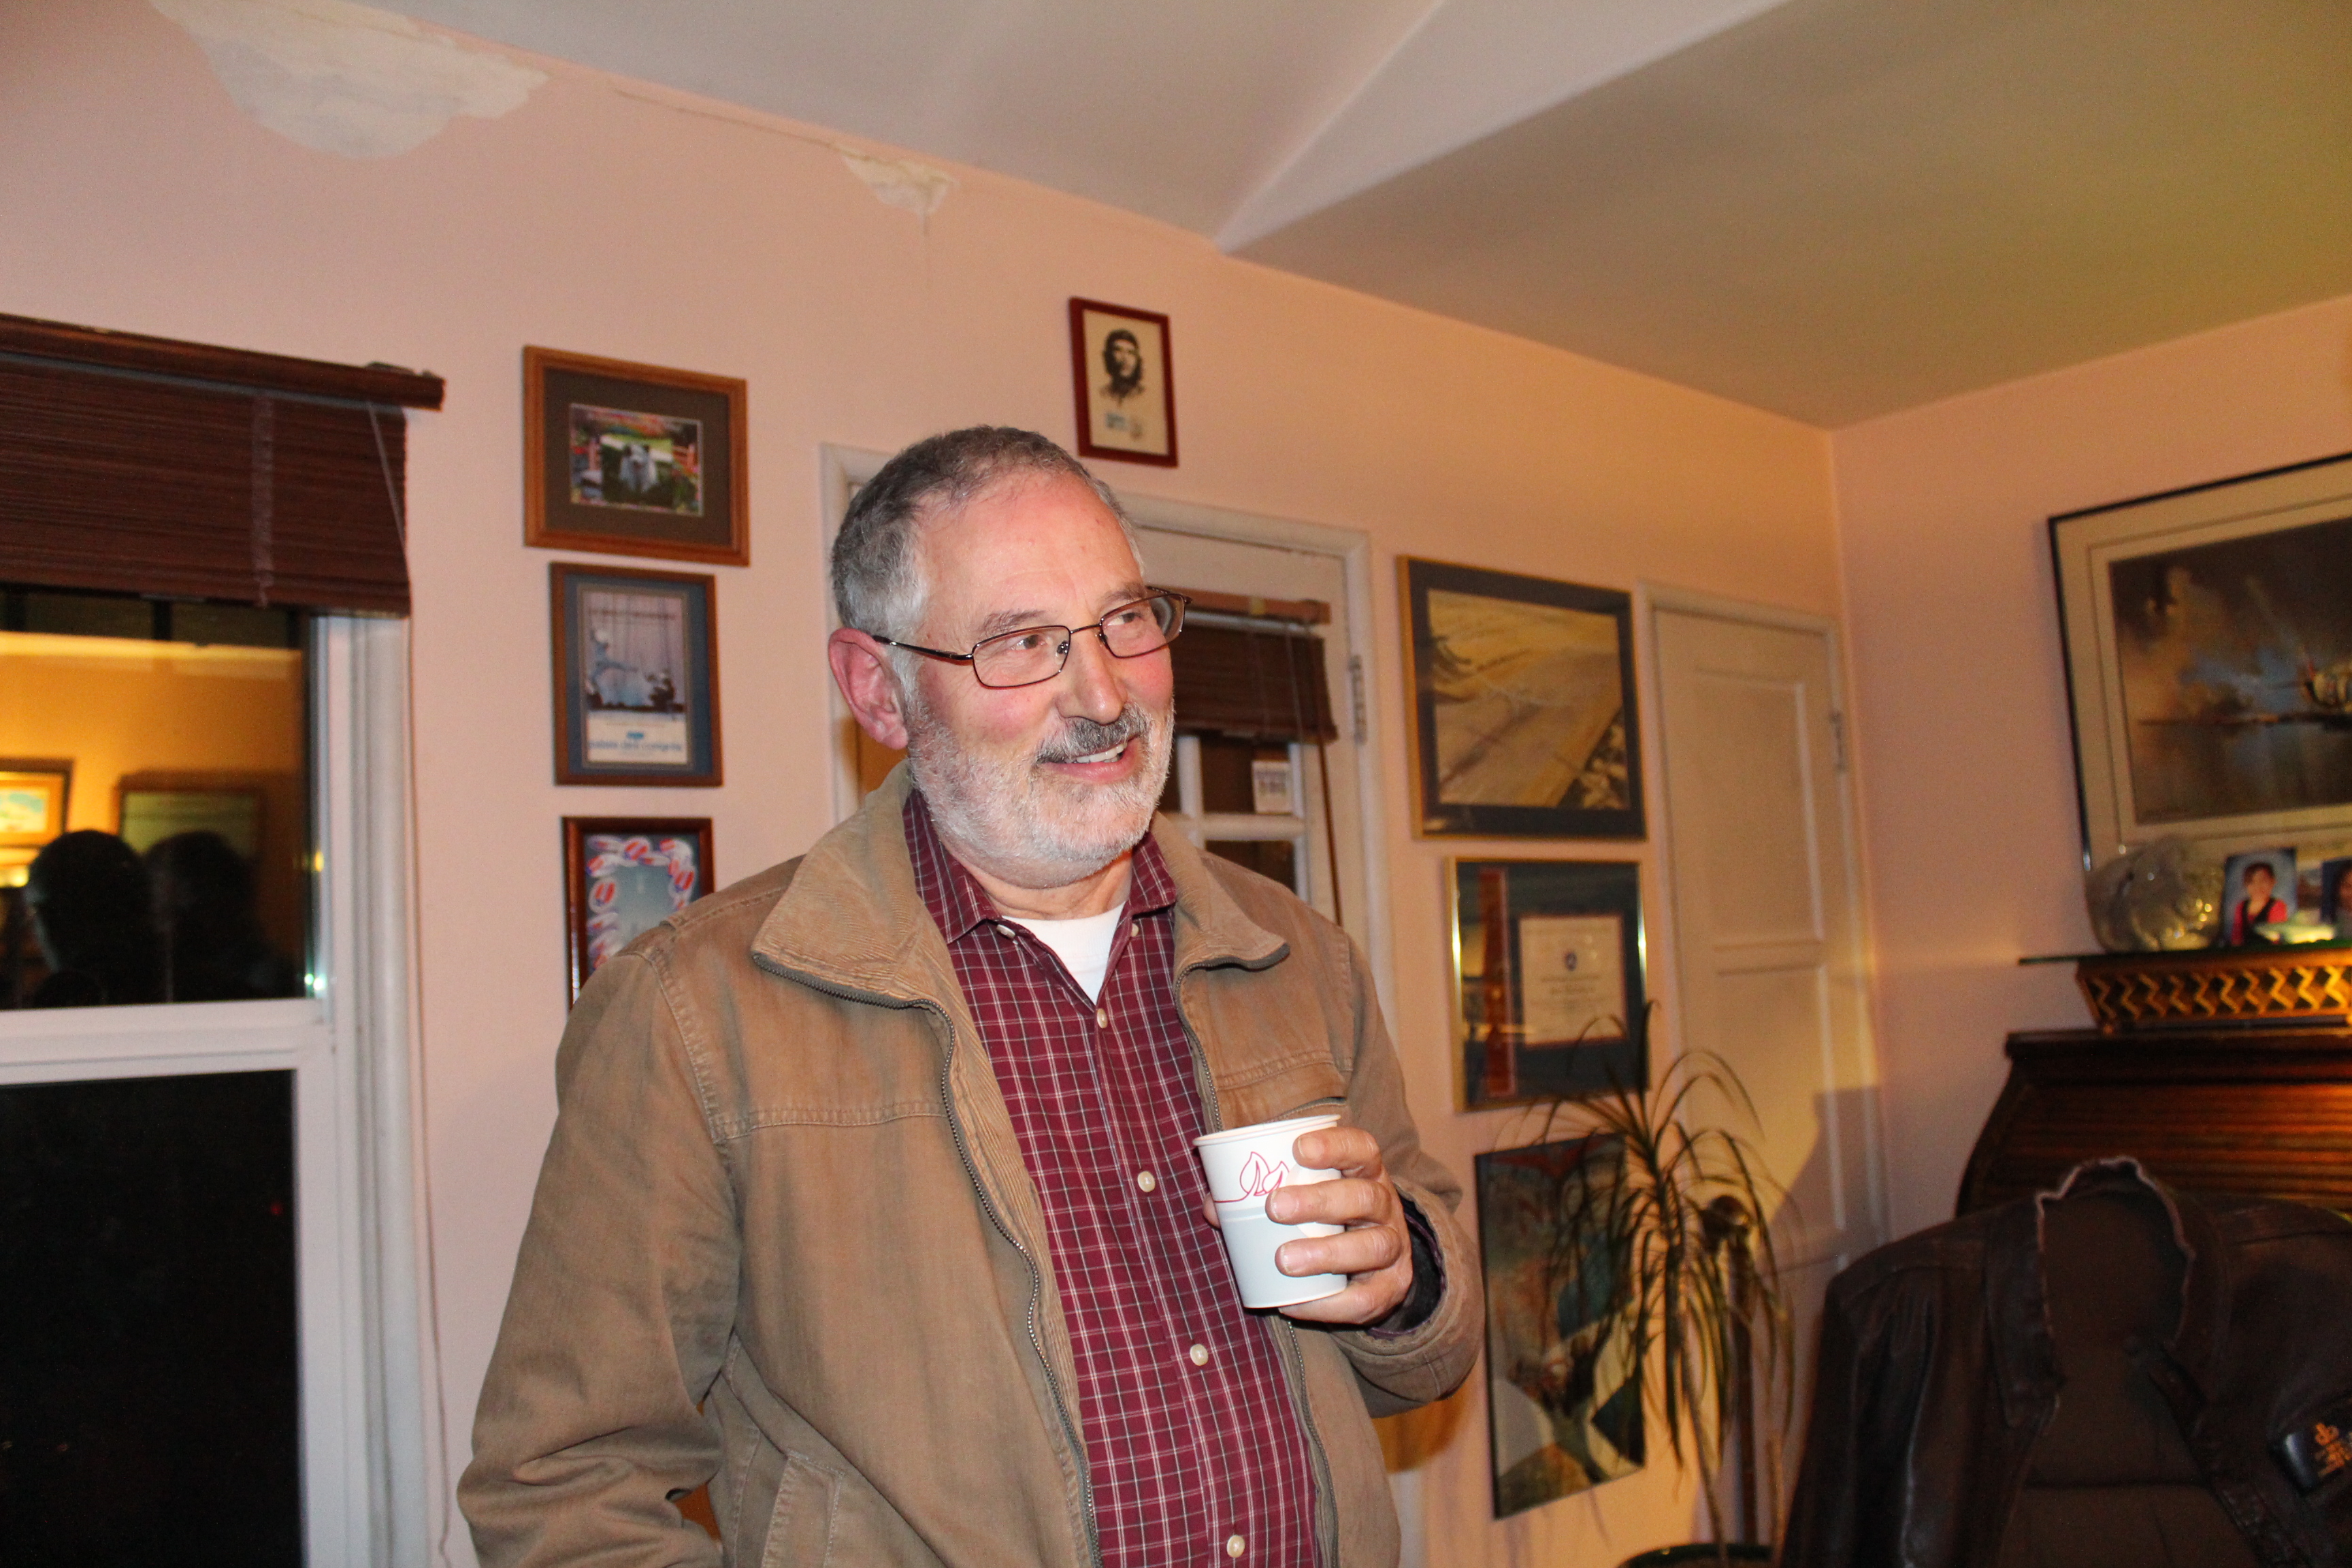
art exhibition